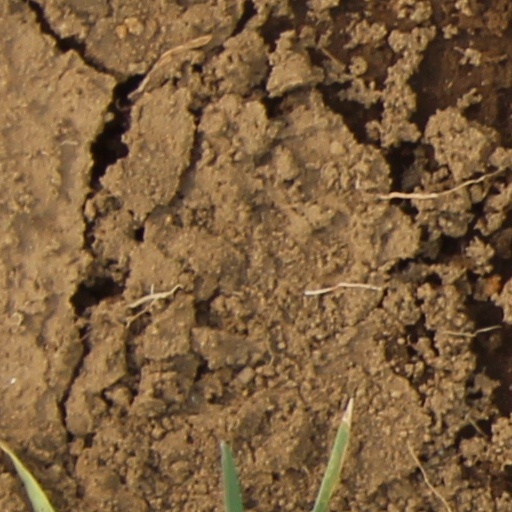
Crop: wheat